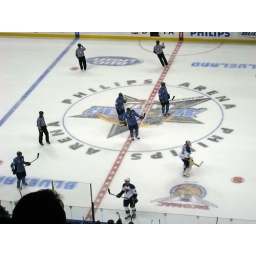
The boys in blue are back! - Sept 22, 07